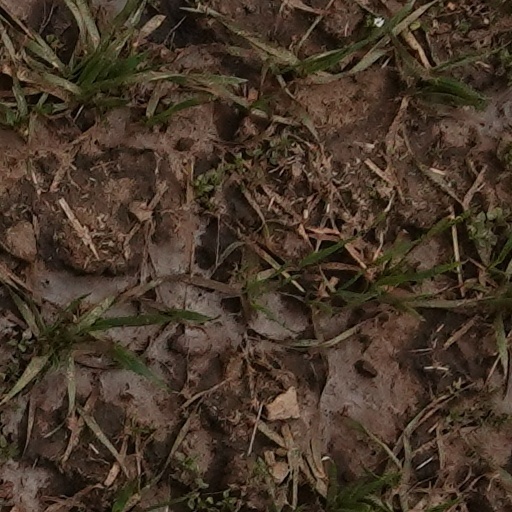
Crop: wheat